D. Suresh Babu

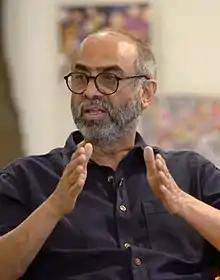
Suresh Babu in December 2019

Daggubati Suresh Babu (born 24 December 1958) is an Indian film producer, studio owner and film distributor who serves as the managing director of Suresh Productions. He is the elder brother of popular telugu actor Venkatesh and father of another popular actor Rana Daggubati. In 2012, he received the Andhra Pradesh state Nagireddy–Chakrapani National Award for his contribution to popular cinema.